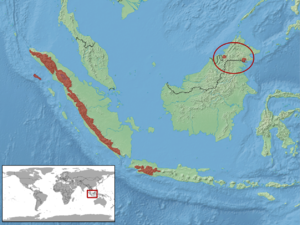
Calamaria modesta est une espèce de serpents de la famille des Colubridae.